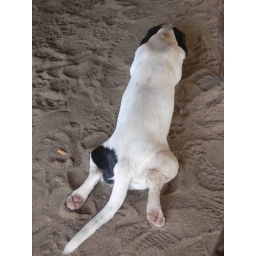
This dog only moved 3 inches in the hour I was at the private beach eating lunch.